Condominio

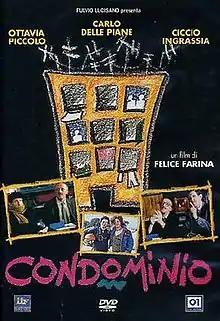

Condominio ("Apartment Block") is a 1991 Italian comedy drama film directed by Felice Farina.